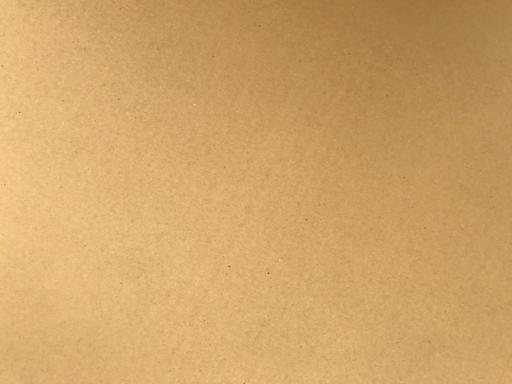
Label: cardboard